Cherokee

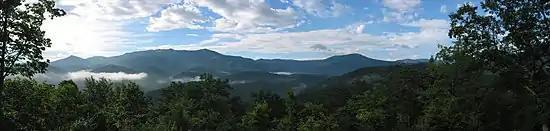
Great Smoky Mountains

Anthropologists and historians have two main theories of Cherokee origins. One is that the Cherokee, an Iroquoian-speaking people, migrated to Southern Appalachia from northern areas around the Great Lakes in The area became territory of the "Iroquois" (also known as the ""Haudenosaunee"") nations and other Iroquoian-speaking peoples of the Southeast such as the Tuscarora people of the Carolinas, and the Meherrin and Nottaway of Virginia. The other theory is that the Cherokee had been in the Southeast for thousands of years and that proto-Iroquoian developed there instead of in the north.